Petra Kvitová

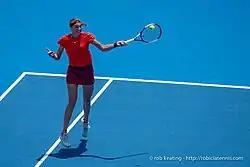
Kvitová hitting a forehand

Kvitová uses the pinpoint service stance and is known for her fast and well-placed serves. As a left-handed player, she executes the shot well by serving out wide away from her opponent, especially on the advantage-side of the court to her opponent's backhand, and then coming forward to finish off the point with a winner down the line. She is also noted for her exceptional timing. On forehands, she prefers to take the ball early, thus allowing her to produce down-the-line winners effectively. On backhands, she utilizes all the important muscle groups to produce shots with exceptional amount of power. When returning, she uses a short compact motion which allows her to return aggressively regardless of the serve speed. She is also known to attack weak second serves by producing powerful winners. She also possesses notable amount of variety in her game. Her volleys tend to come more from her forehand, her stronger side, which she executes by moving her racket in a straight line, also allowing her to disguise the shot well enough from her opponents. In the slice department, she has the ability to keep the ball low and performs the shot better on her backhand wing. Due to her tall frame, she is known to make up for her lack of speed by playing close to the baseline. Her game suits the fast courts and she cites grass as her favourite surface.